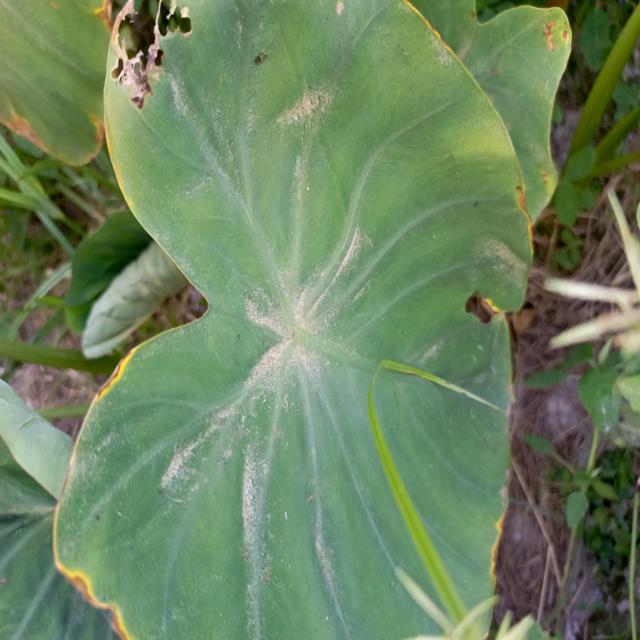
Label: Early_Blight